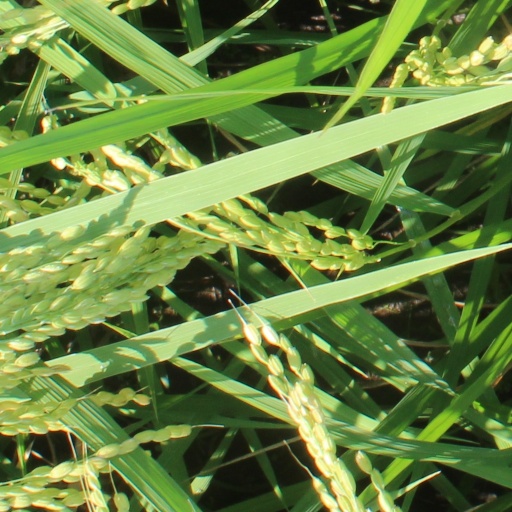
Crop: rice